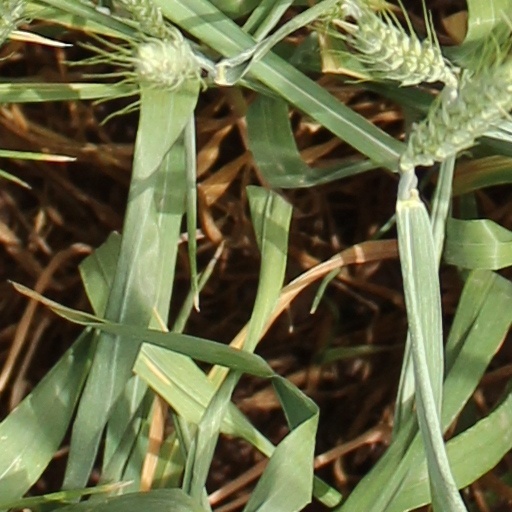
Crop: wheat